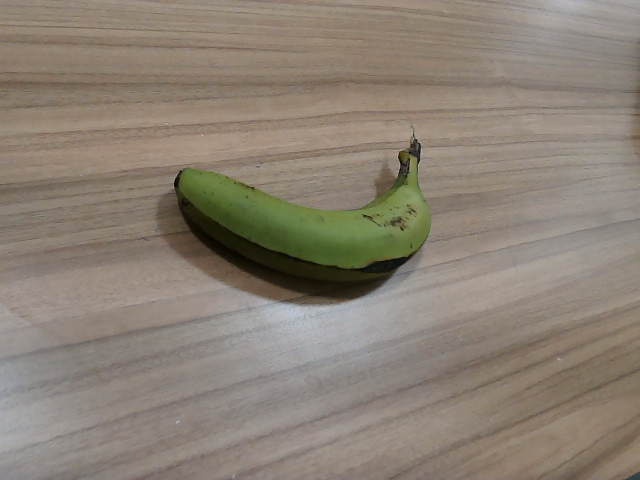
Label: Raw_Banana